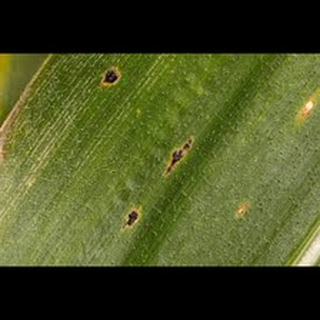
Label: wheat_leaf_blight